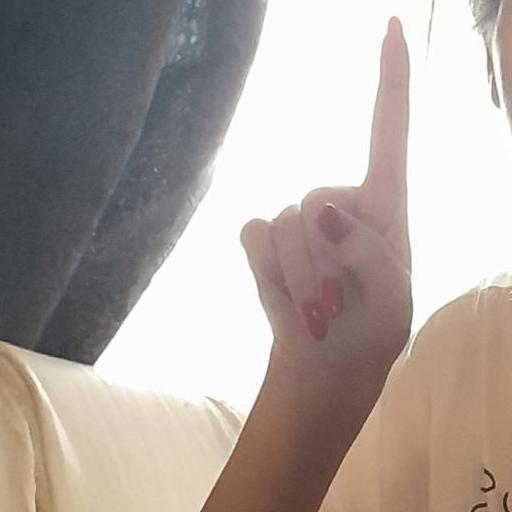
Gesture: one